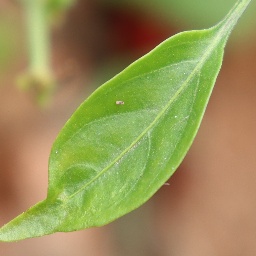
Label: healthy